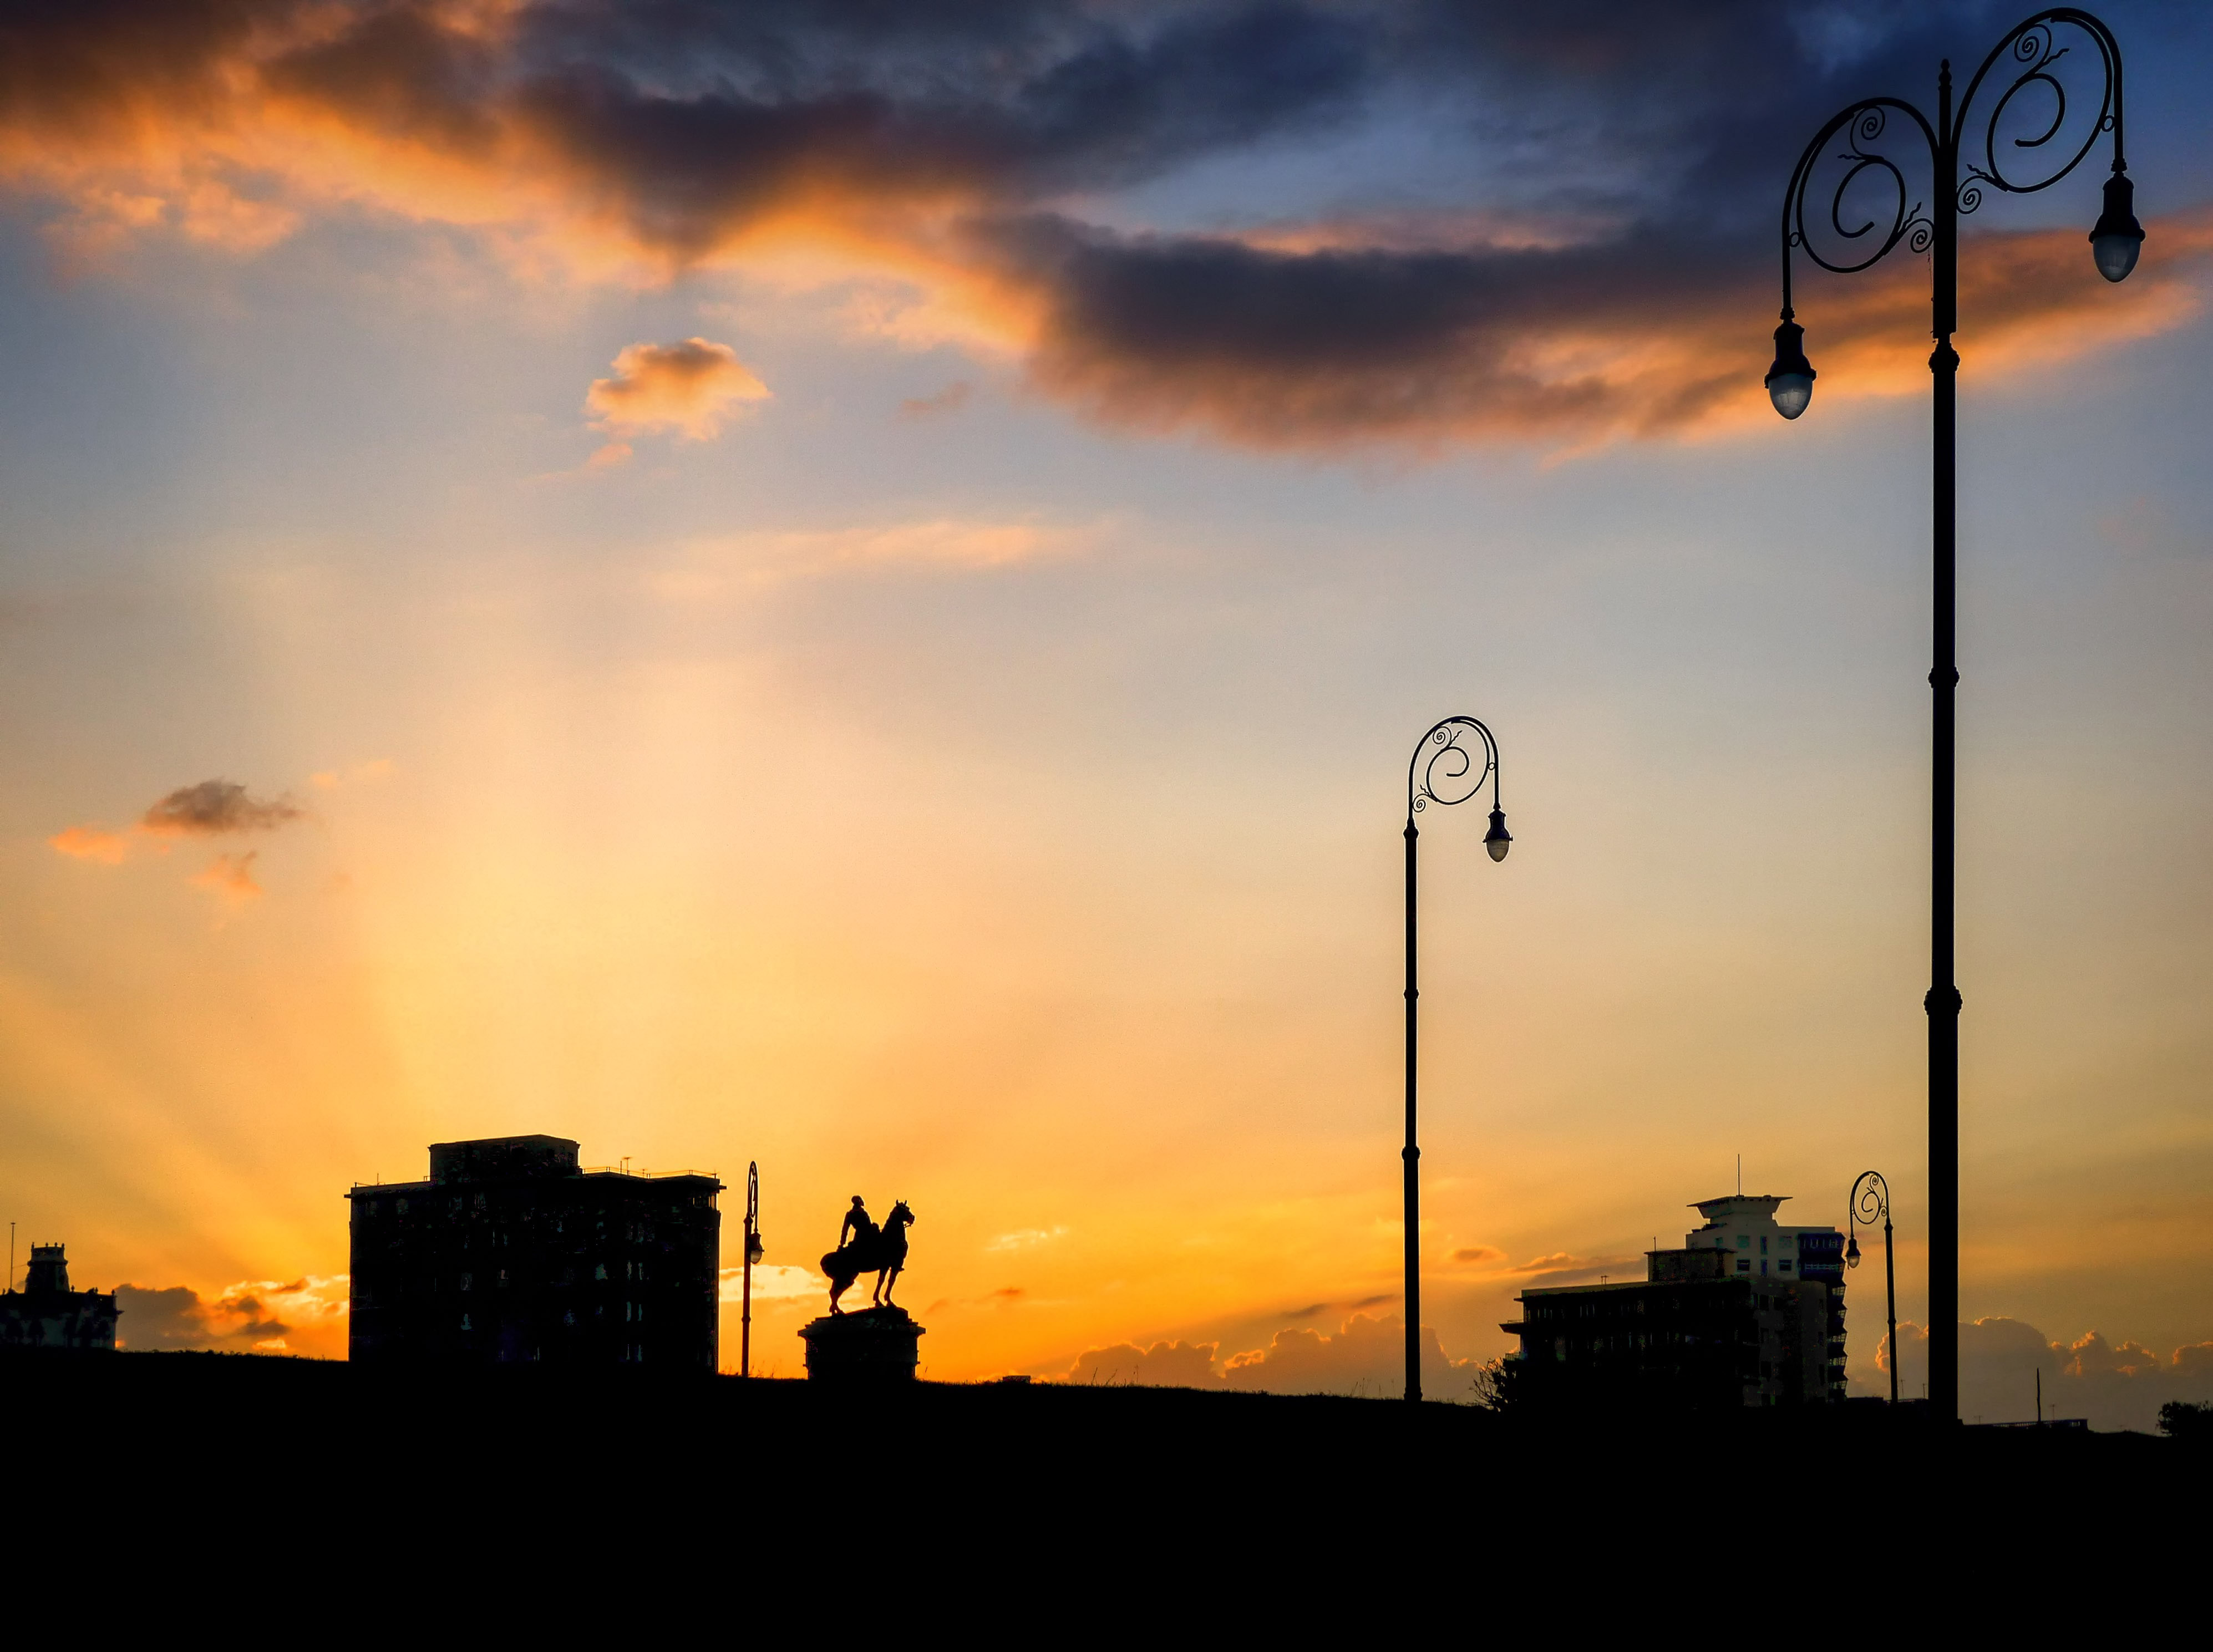
horizon, cloud, sky, sun, sunrise, sunset, skyline, night, sunlight, cloudy, morning, dawn, city, urban, cityscape, dusk, evening, cuba, departure, afterglow